Yushan Range

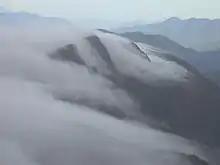
Sea of Clouds viewed from Yushan Trail

There are 22 peaks taller than among the Yushan Range, including 12 of the "top 100 peaks of Taiwan" (台灣百岳):